Books in Brazil

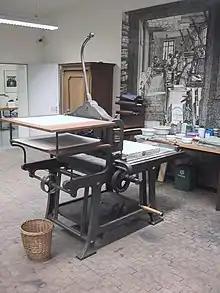
A lithographic press.

Plancher published the first Brazilian soap opera, "Statira a Zoroastes" by Lucas Jose Alvarenga, in 1826, comprising 58 pages. Previously, Paul Martin published some novels, but these were translated from French. Plancher published the journal "Spectador Brasileiro", a newspaper that lasted until May 23, 1827. He later acquired the "Diário Mercantil", from Francisco Manuel Ferreira and Company, and changed its name to Jornal do Commercio, which became the oldest in the city of Rio from January. It is assigned to the new Plancher printing process known as lithography, which was invented in 1798 and only began to become widespread in 1815, replacing the recording on metal plates.